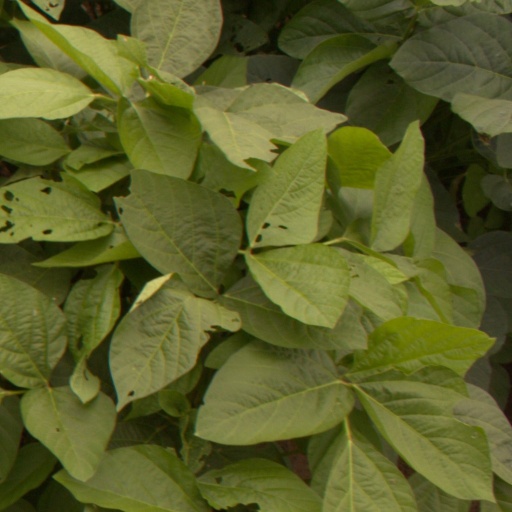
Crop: soybean